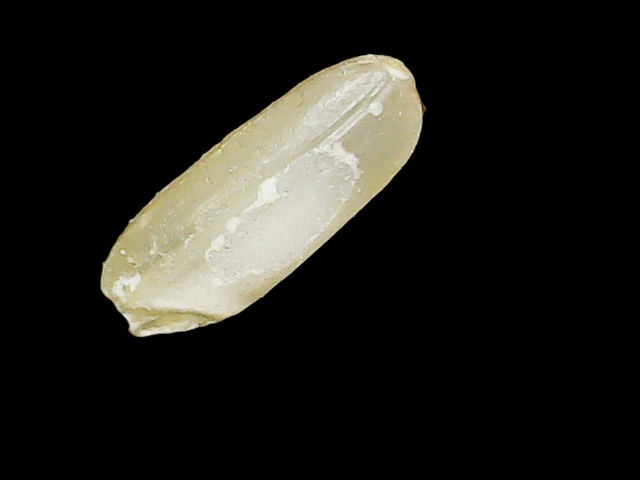
Rice variety: Binadhan17